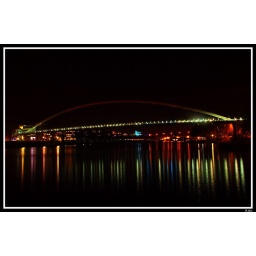
The new bridge on the river Maas by night